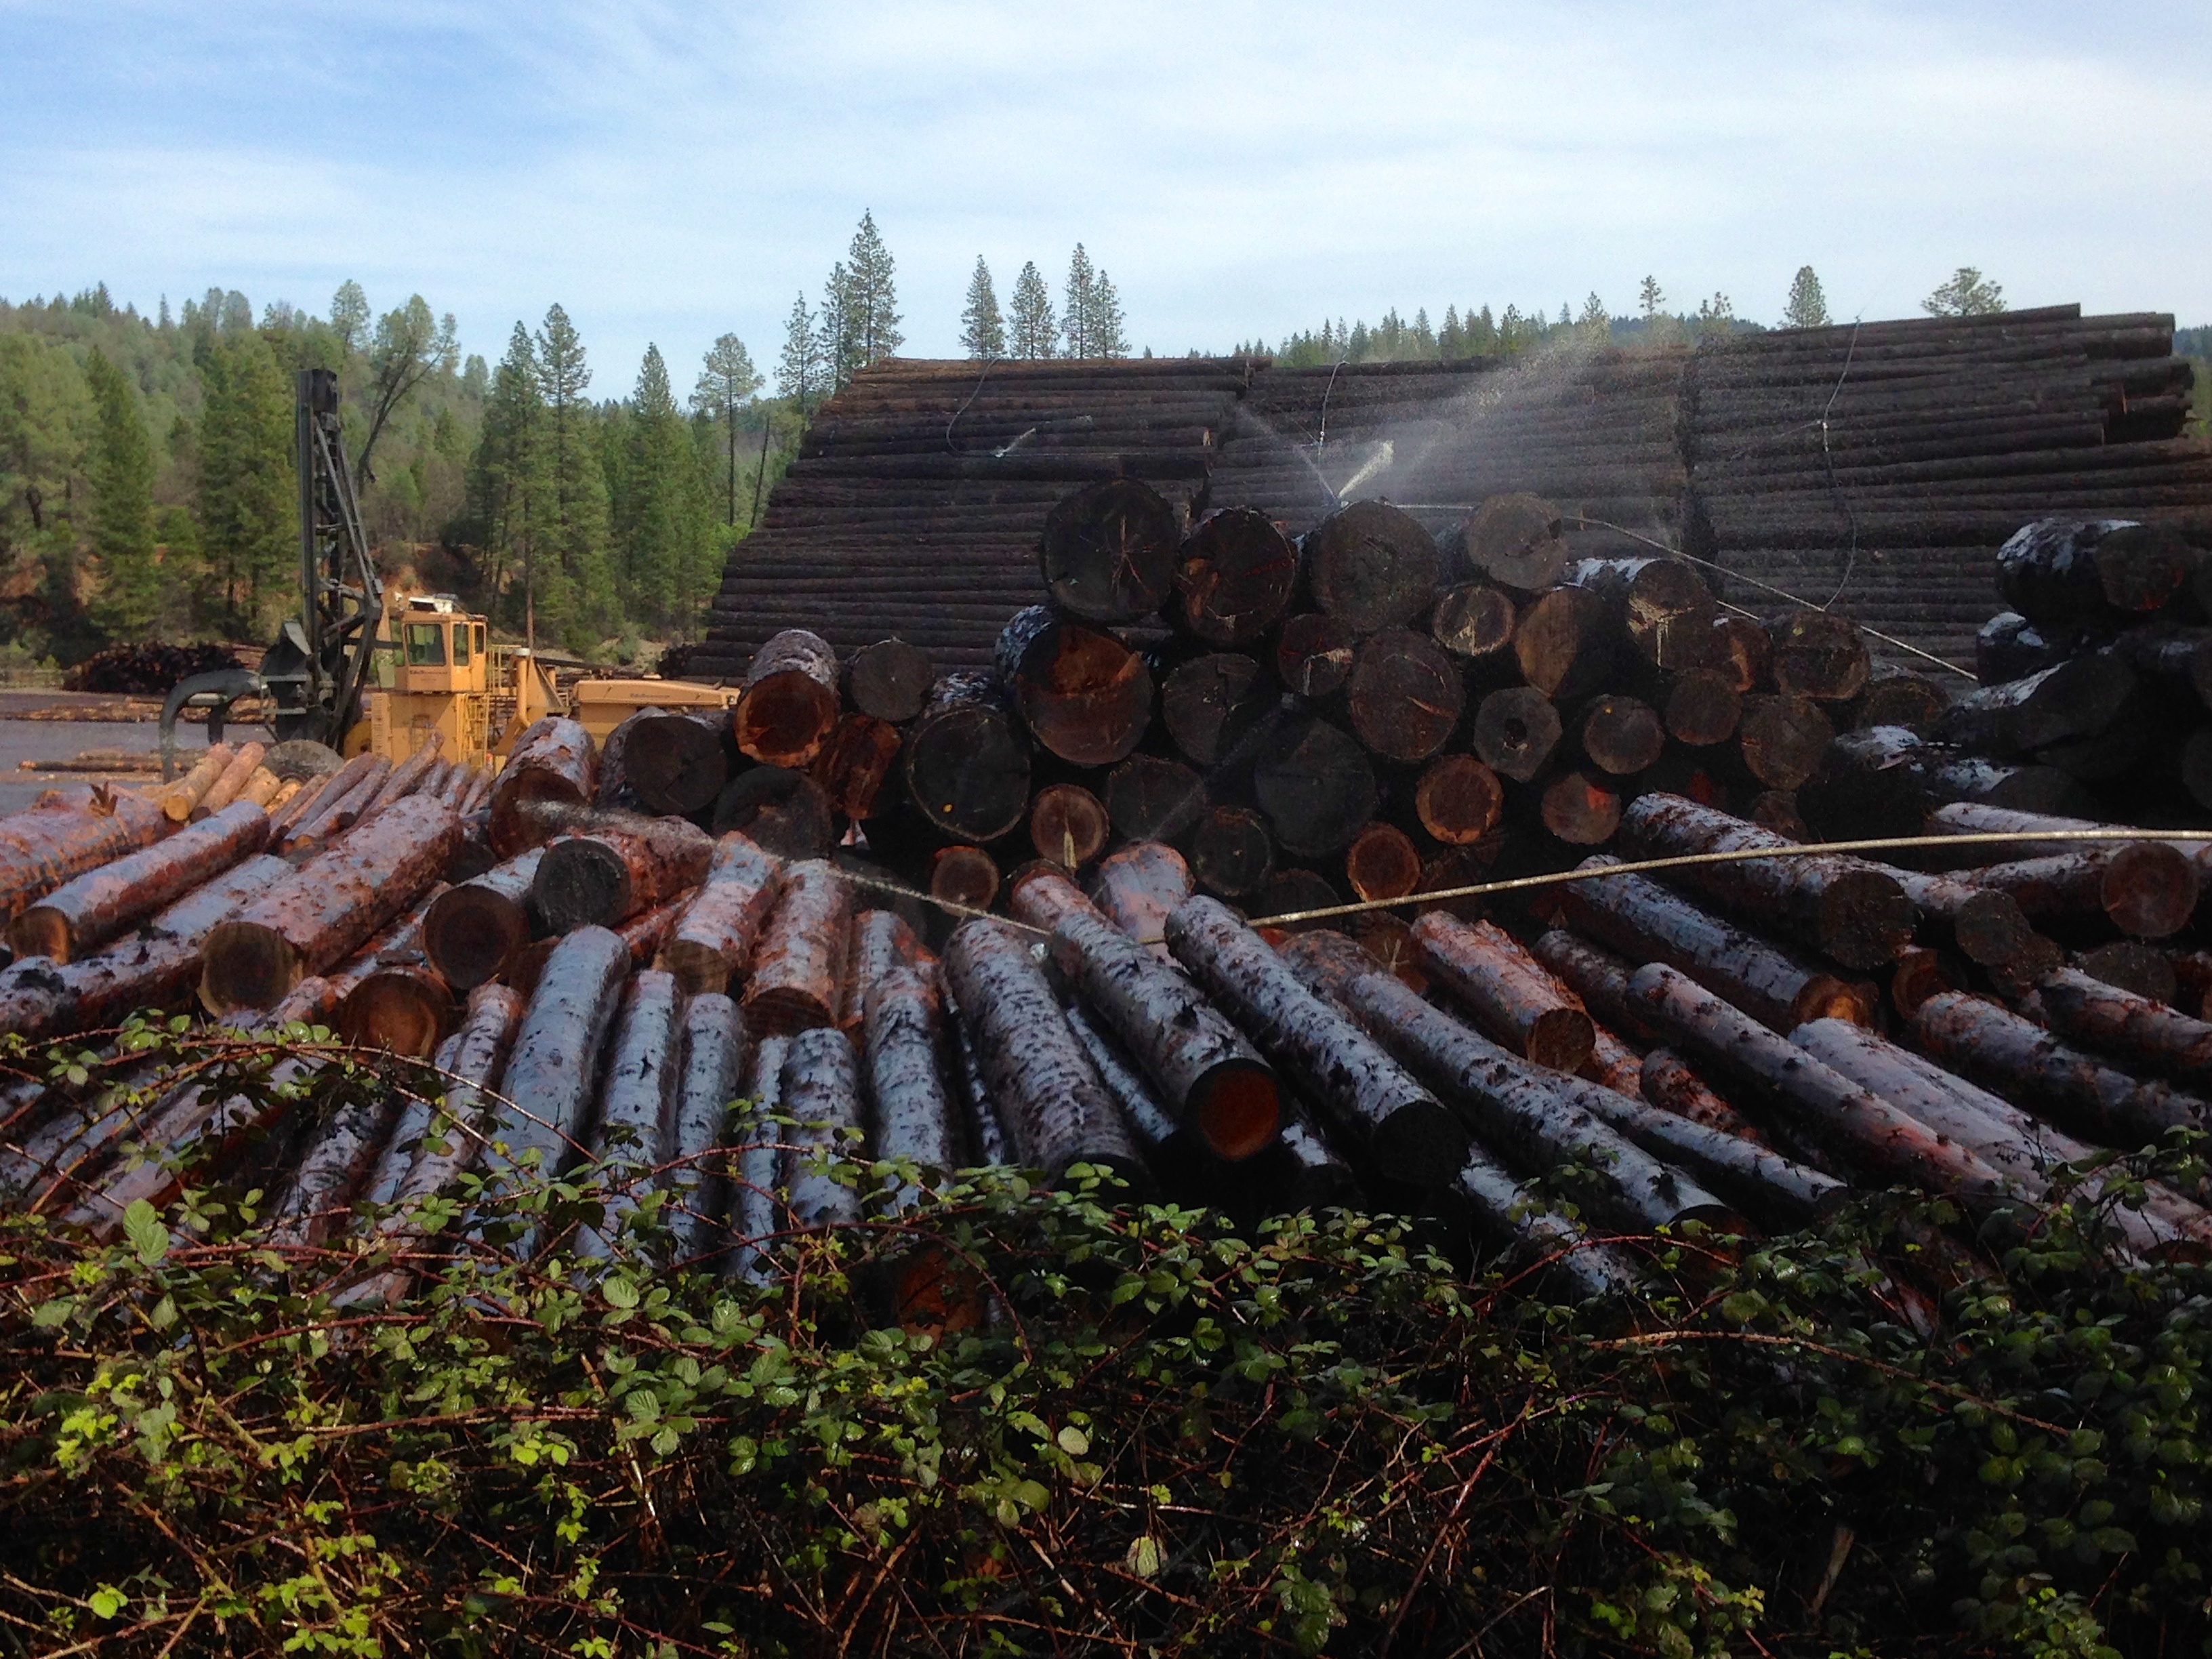
crop, agriculture, logging